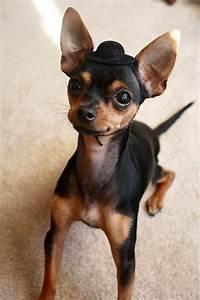
dog